Blue Stone (Russia)

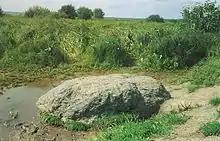
The Sin-Kamen ("Blue Rock") near Lake Pleshcheyevo used to be a Meryan shrine

If used as a personal name, "Sin-Kamen" (Blue Rock) usually refers to the most famous sacred stone of this kind, located on a shore of Lake Pleshcheyevo near Pereslavl-Zalesskiy. While in the majority of cases, the stones belonging to the "Blue Stones" type are black or dark gray, this particular stone does indeed look dark blue when wet. The stone surface is covered with small knobs; its weight is estimated to be about 12 tons.